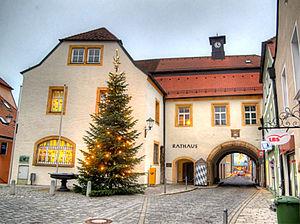
Neunburg vorm Wald est une ville de Bavière, située dans l'arrondissement de Schwandorf, dans le district du Haut-Palatinat. Des réfugiés alsaciens de Kœstlach ont été logés dans le quartier de Katzdorf en 1917 pendant la première guerre mondiale.